Kim Matula

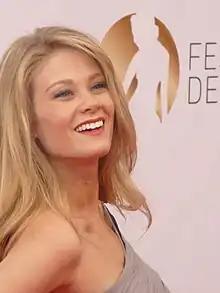
Matula at the 2012 Monte-Carlo Television Festival

In 2014, Matula starred opposite Scott Eastwood in the thriller film, "Dawn Patrol". In 2016, she joined the cast of the second season of the critically acclaimed Lifetime dark comedy-drama series, "Unreal". In 2018, Matula had a leading role as flight attendant Veronica "Ronnie" Messing in the Fox comedy series "LA to Vegas". The series was canceled after one season. The following year she had a supporting role in the comedy-drama film, "Fighting with My Family" that premiered at the Sundance Film Festival. In 2021, Matula had a recurring role in the Fox series "" and played Laura Ingraham in the FX anthology series, "". In 2022, she appeared in the HBO max series "The Sex Lives of College Girls" and played the leading role in the Hallmark fantasy film, "Ghost of Christmas Always".